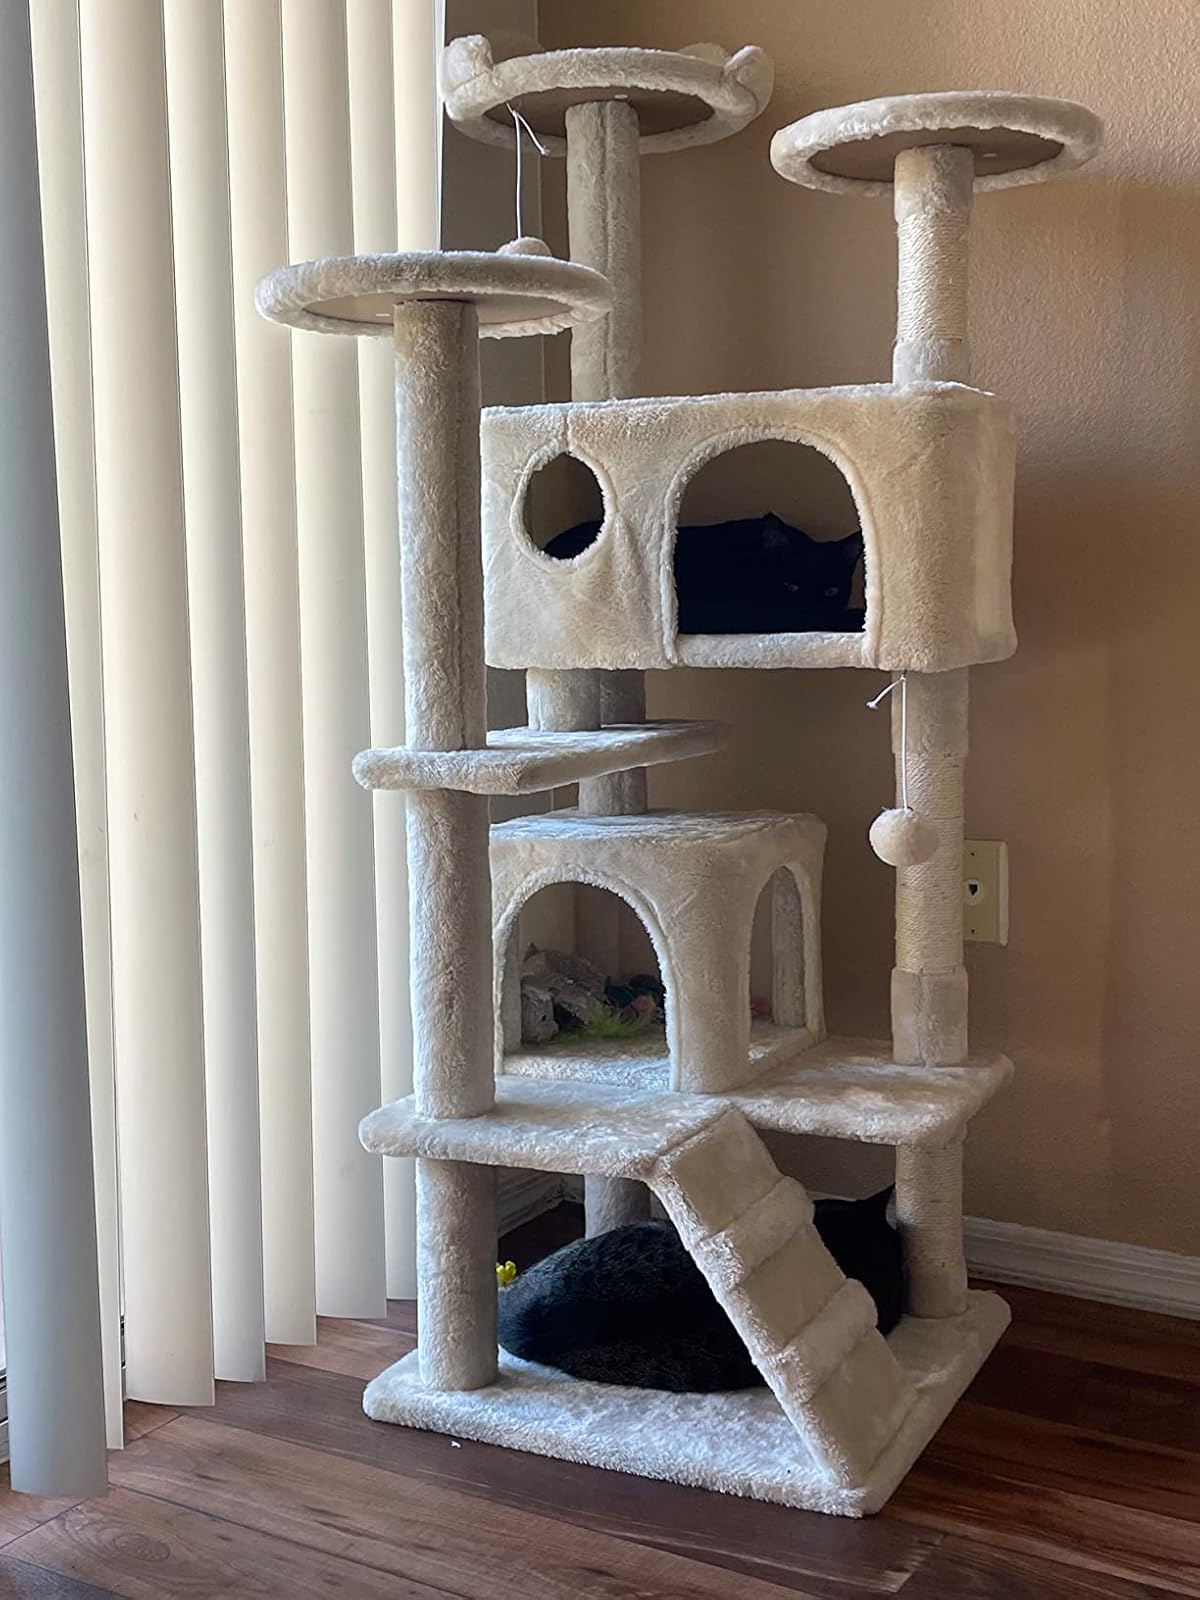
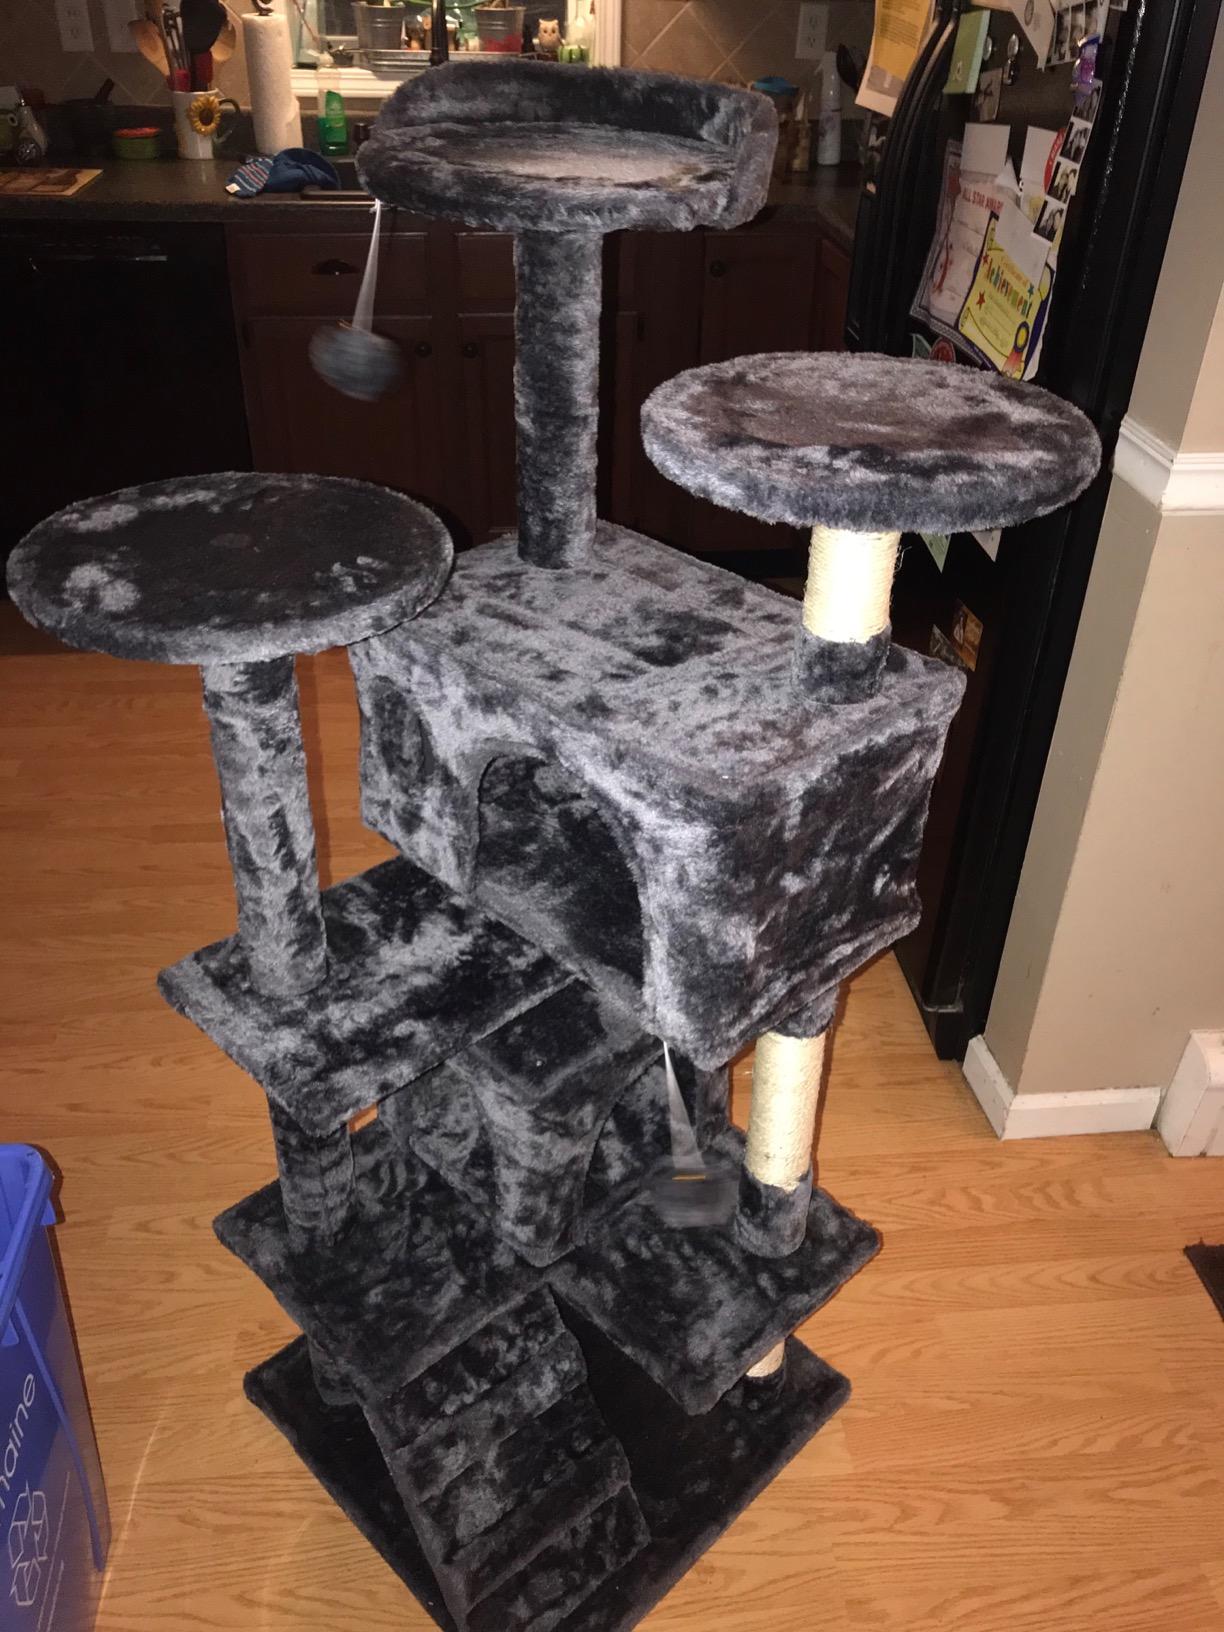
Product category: items_cat tree
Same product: no